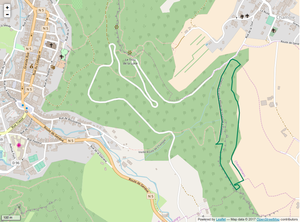
Périmètre de la RNR des grottes de la côte de la Baume.
La réserve naturelle régionale des grottes de la côte de la Baume est une réserve naturelle régionale située en Bourgogne-Franche-Comté. Classée en 2017, elle est intégrée au réseau de réserves naturelles régionales "cavités à chiroptères", qui vise la protection des chauves-souris et de leur habitat.